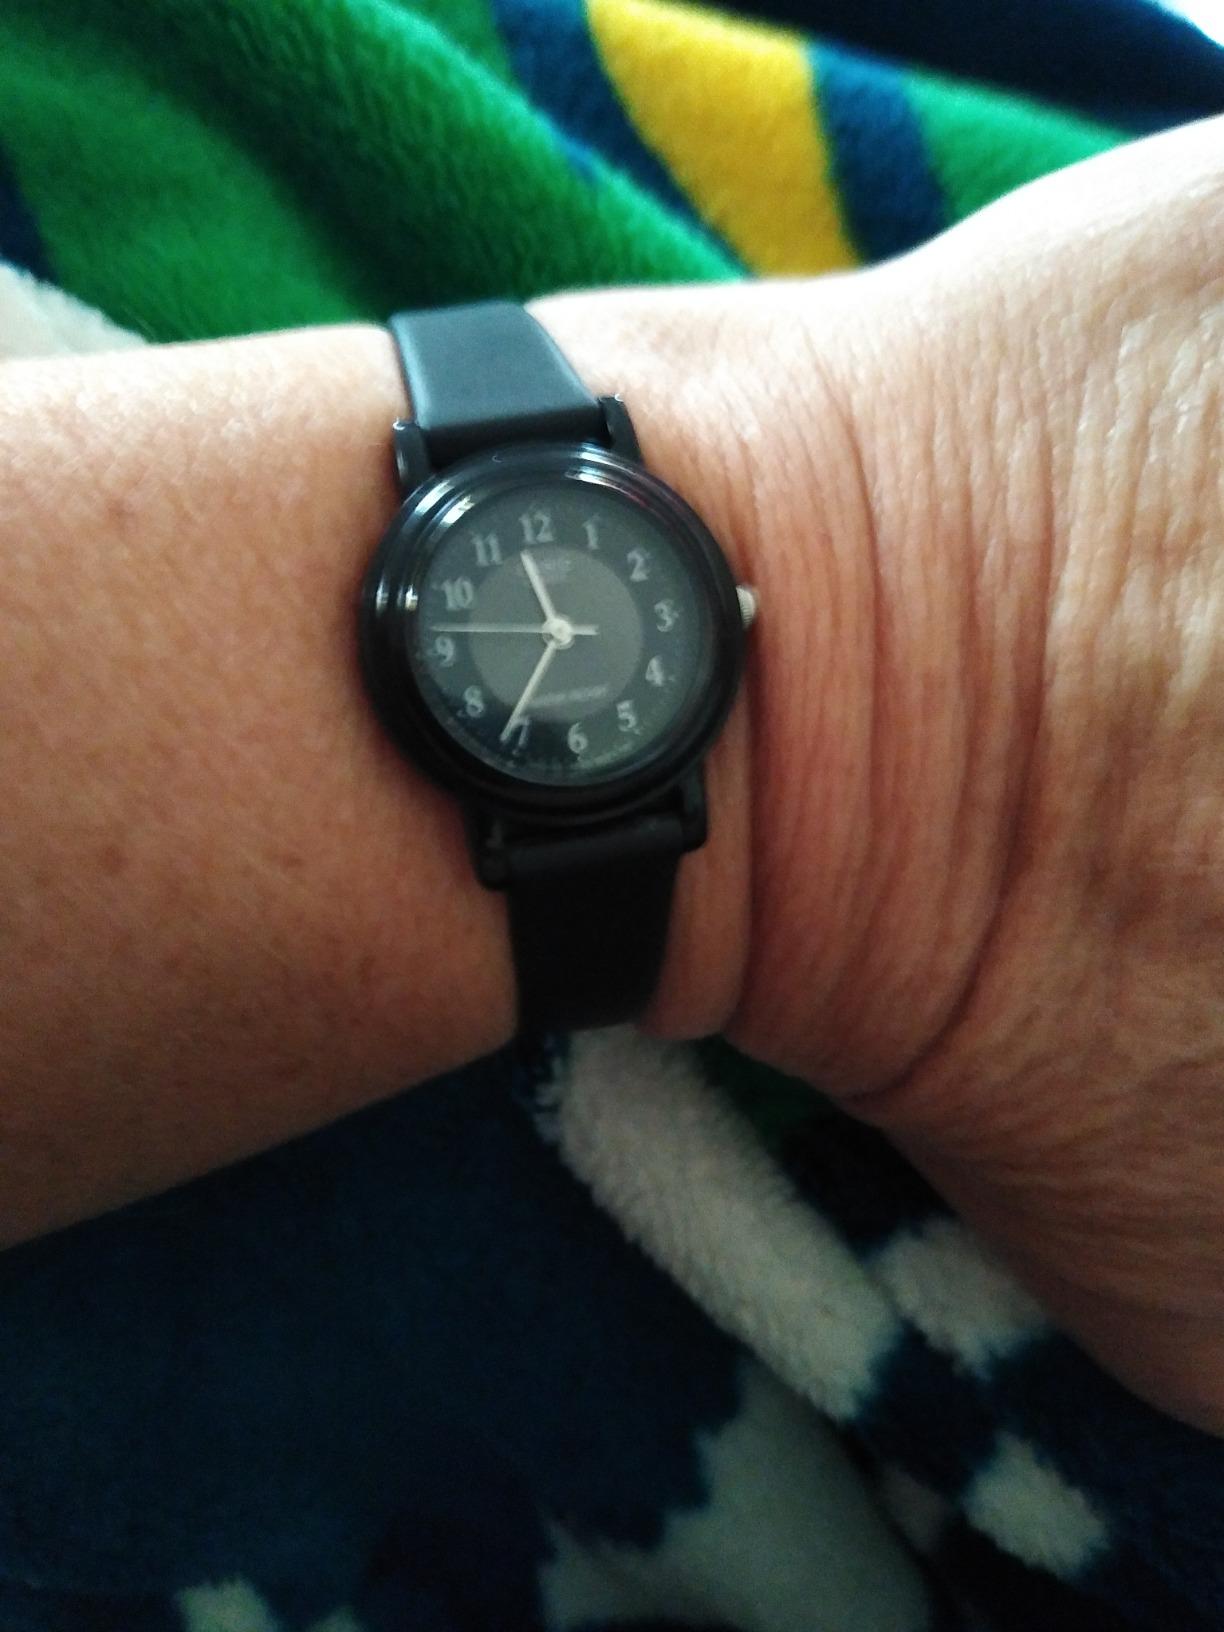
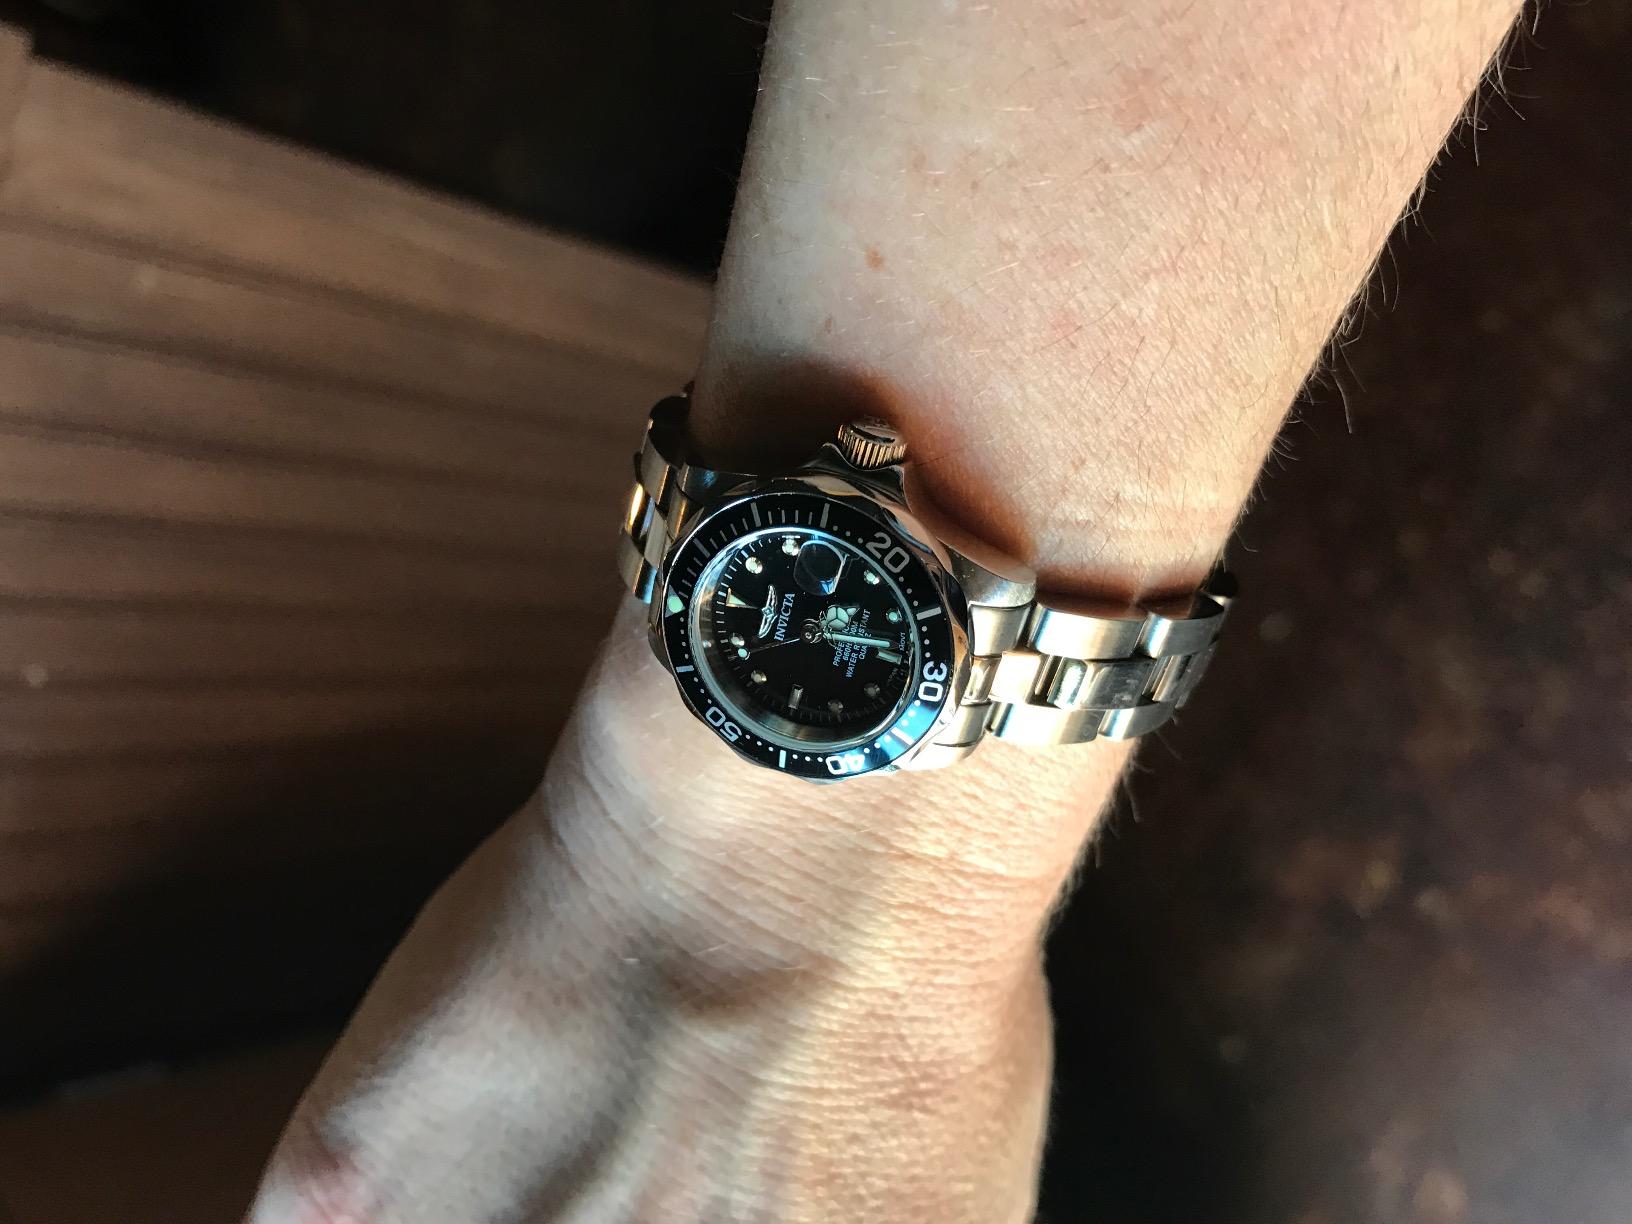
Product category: accessories_watch
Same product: no